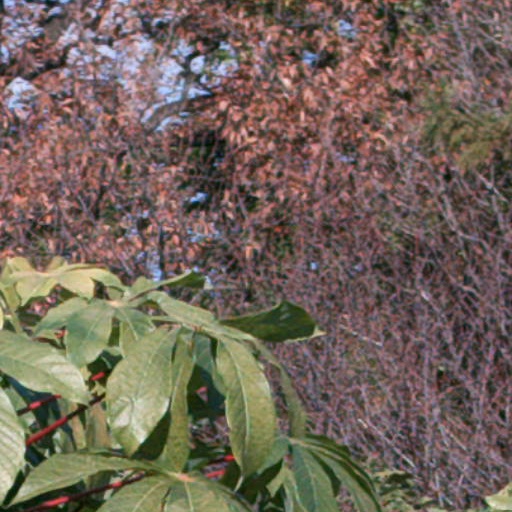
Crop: cassava